Mercedes-Benz CL-Class (C215)

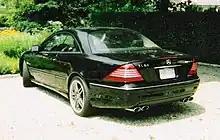
CL 65 AMG

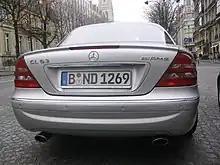
CL 63 AMG, one of only 26 produced.

The CL 63 AMG was based on the CL 600 V12 model. These were produced in limited quantities for one month and offered exclusively by AMG, only to selected customers in Europe and Asia, allegedly Heads of State. The CL 63 AMG is the rarest C215 model produced, and only 26 examples were built in November 2001. Some were delivered in the UK while one was delivered in France, registered in March 2002. They had a price of US$270,000. One of them was offered for sale in Warwick in 2022.